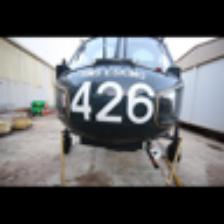
Label: NonHuman